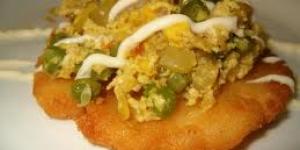
tortos